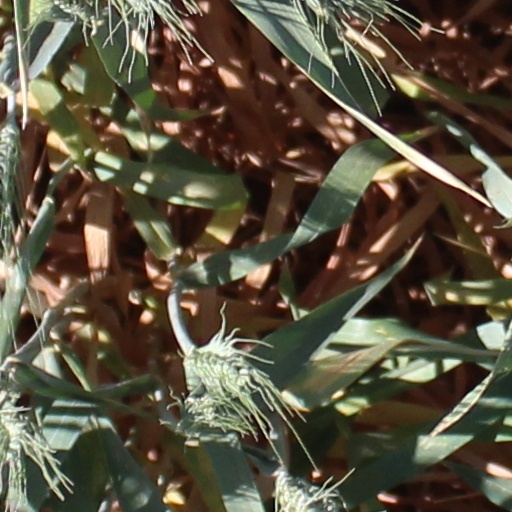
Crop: wheat